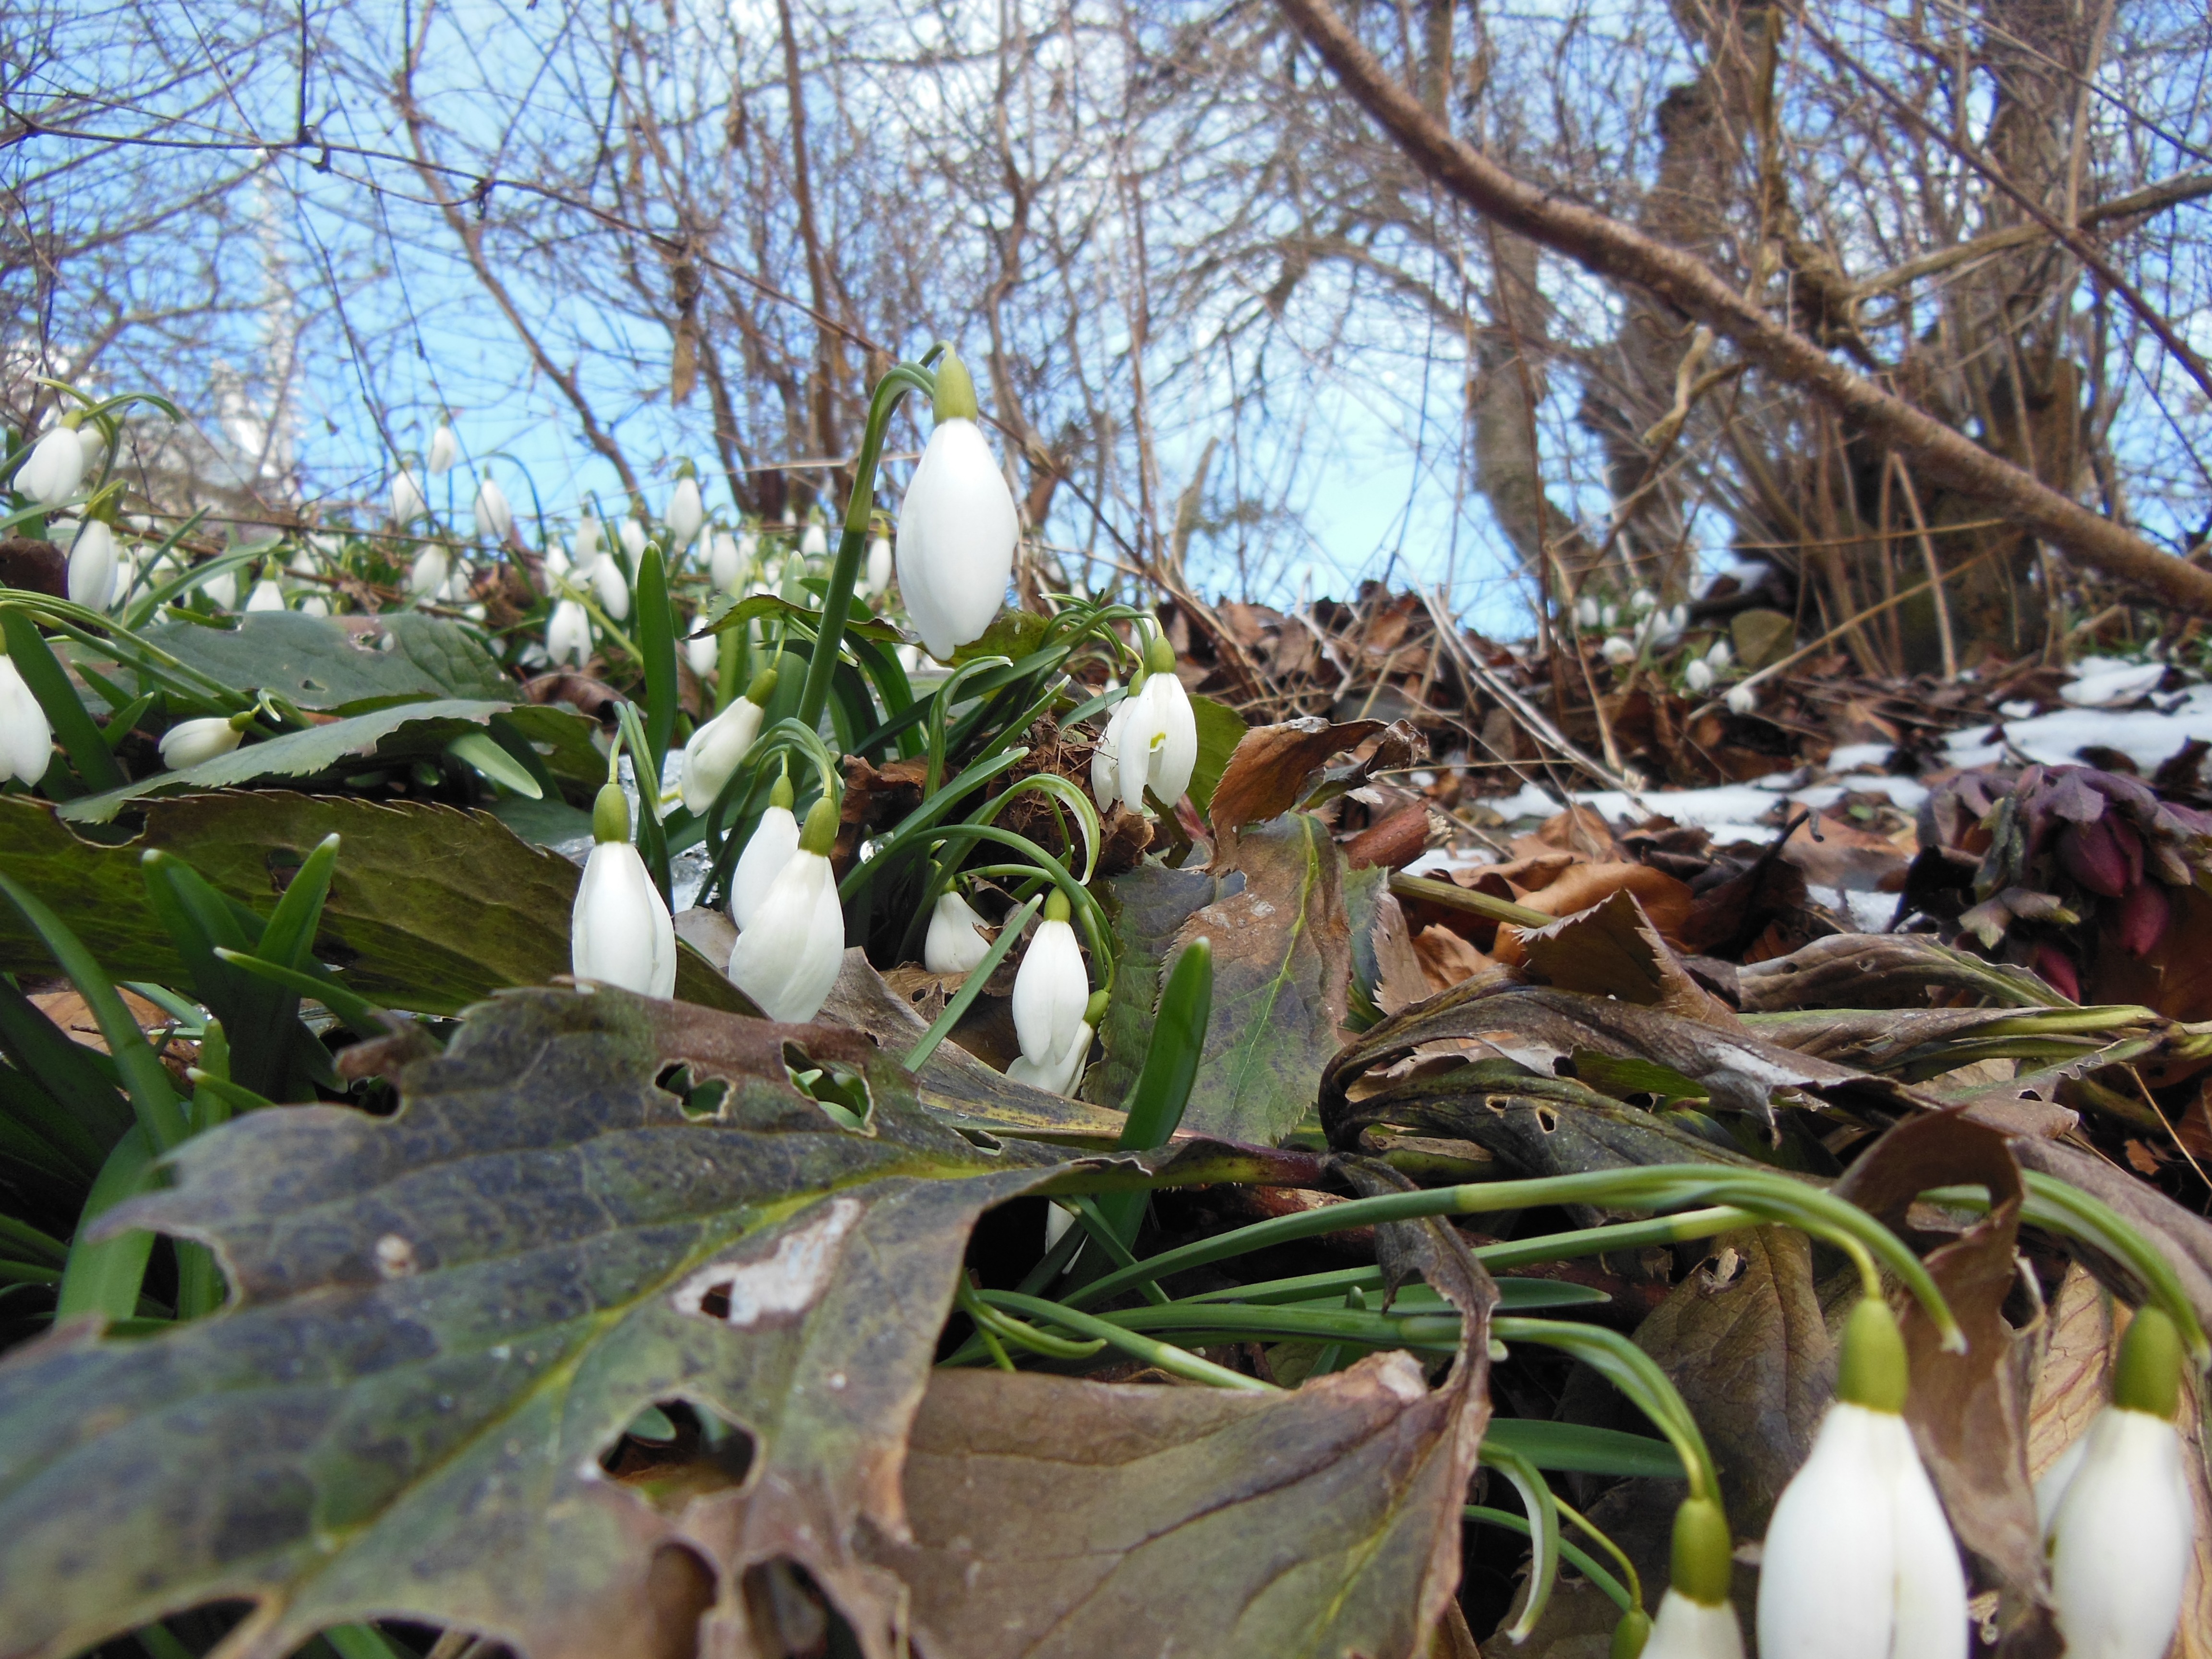
plant, sunshine, white, leaf, flower, spring, green, produce, natural, botany, blue, garden, flora, plants, blue sky, wildflower, flowers, close up, leaves, bulbs, snowdrops, flowering plant, harbingers of spring, land plant